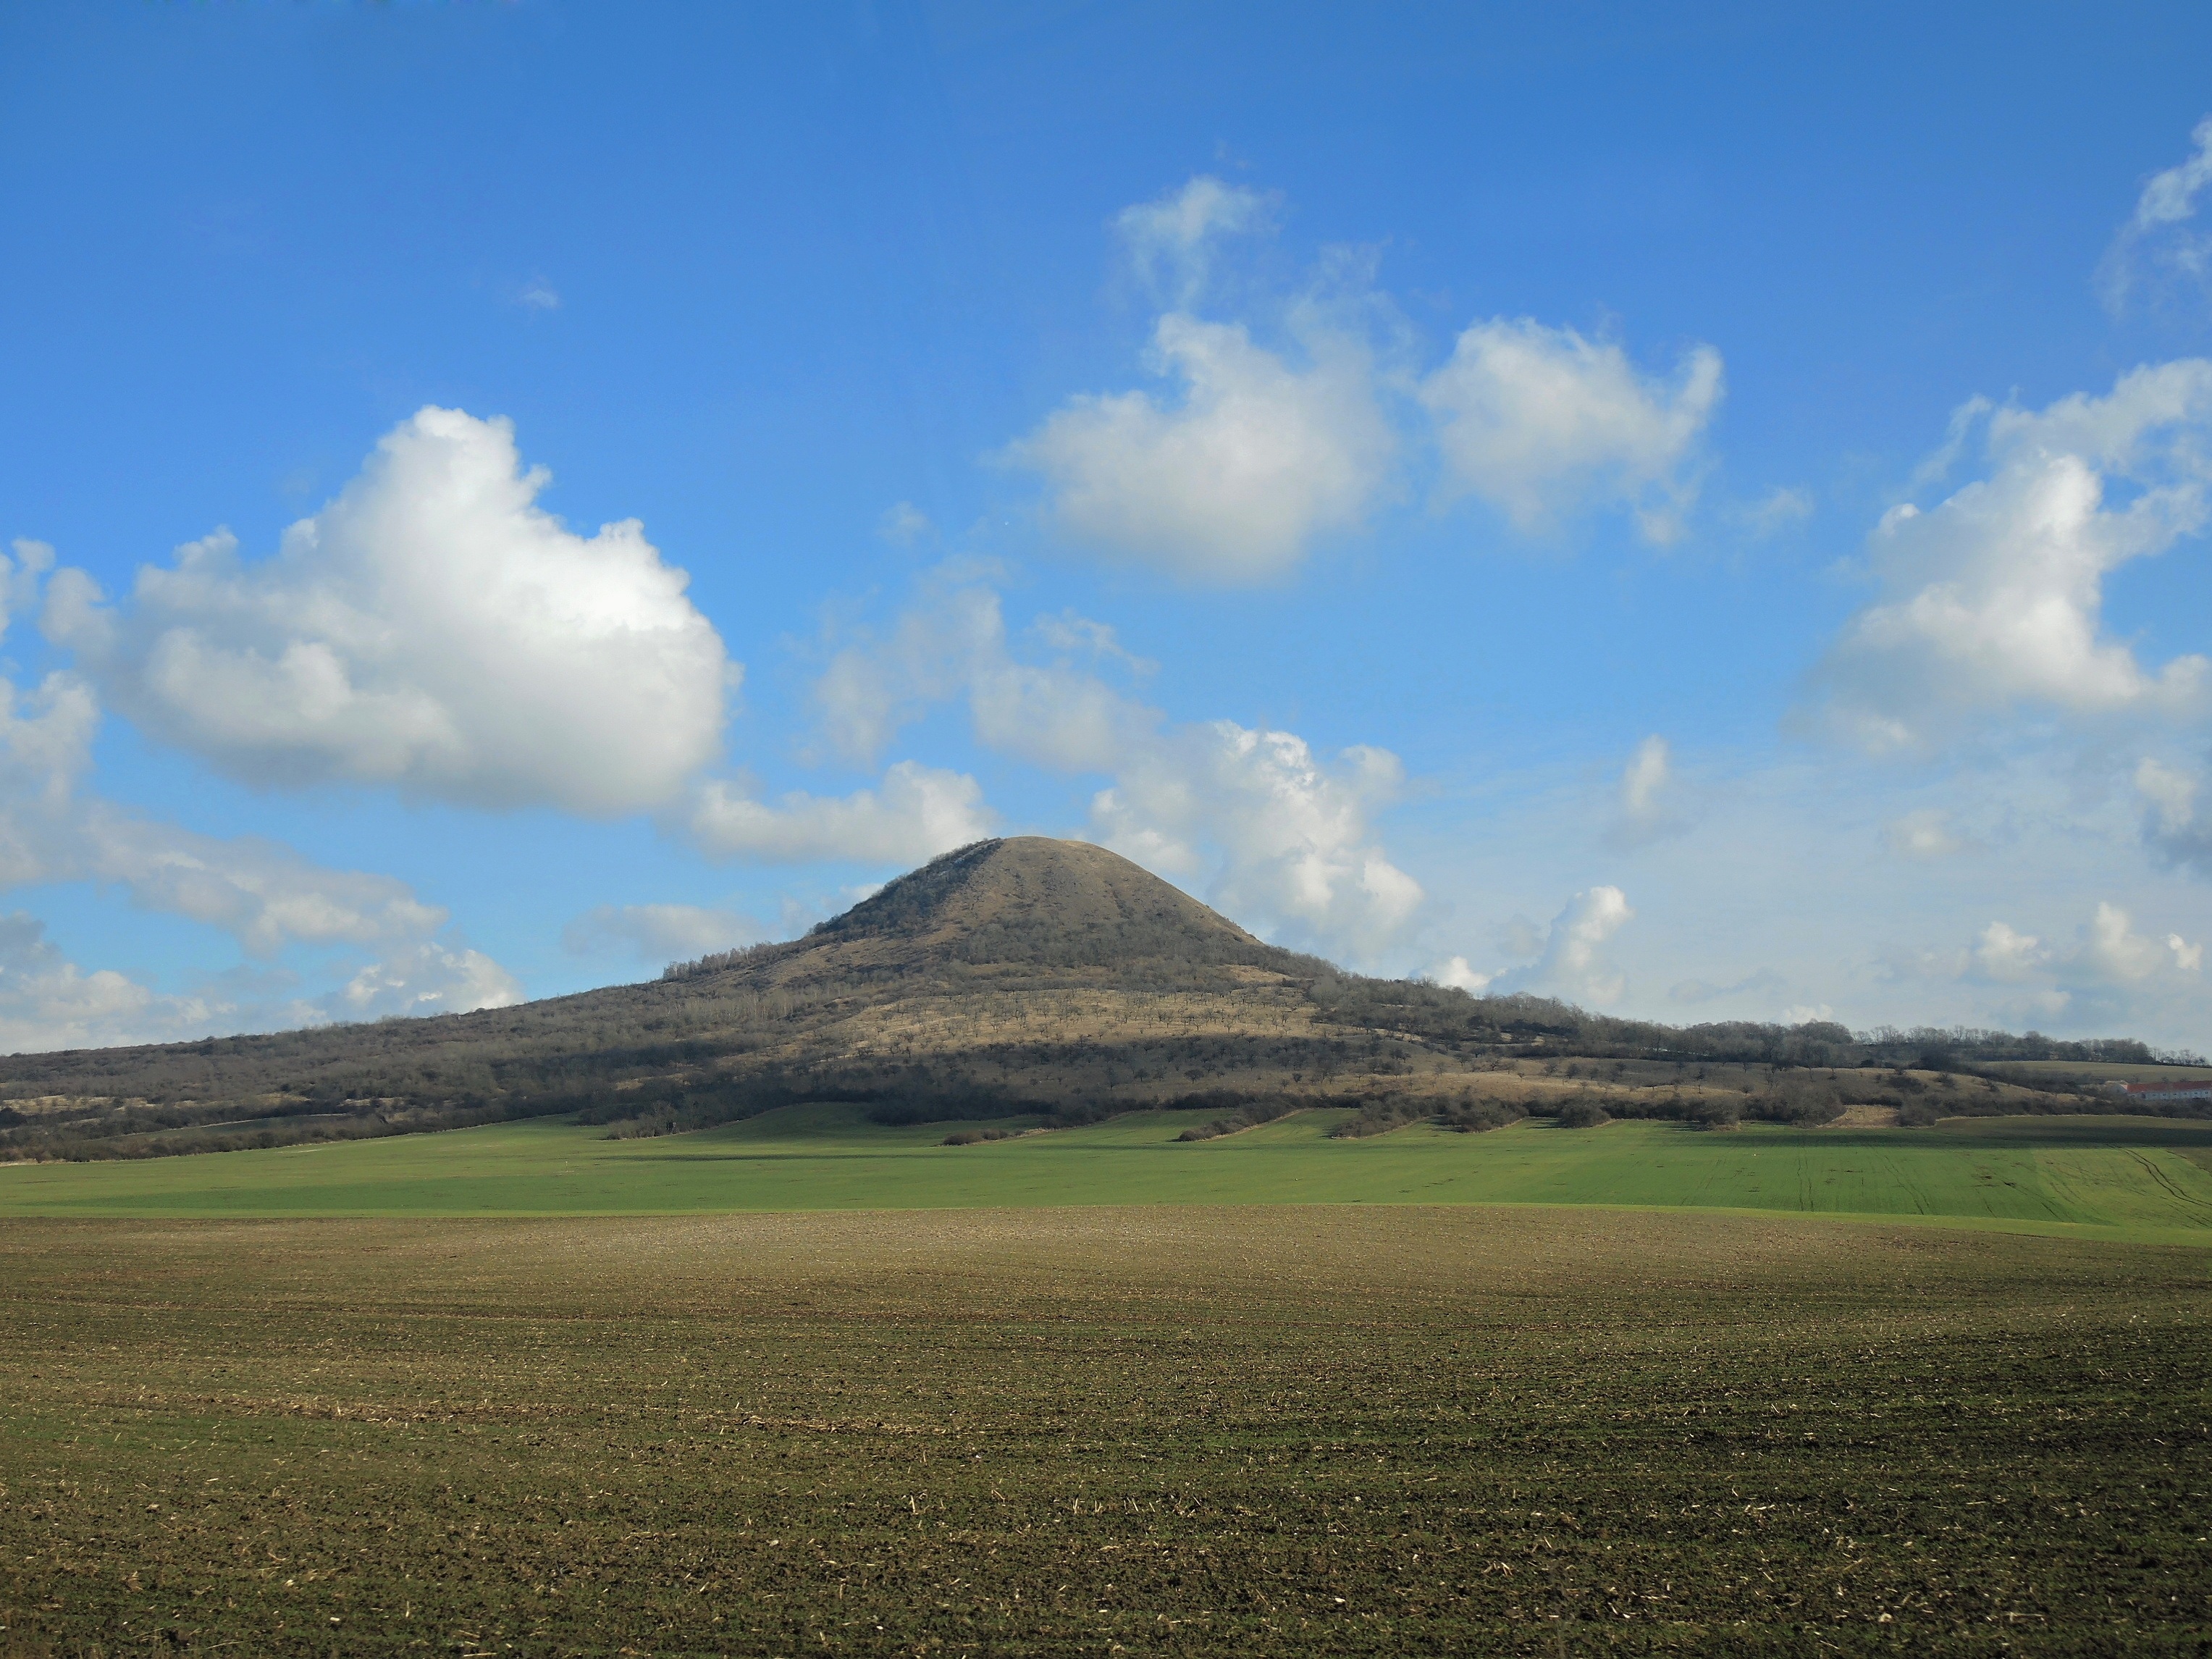
landscape, nature, grass, horizon, mountain, cloud, sky, field, meadow, prairie, hill, heaven, blue, agriculture, plain, clouds, grassland, badlands, plateau, ecosystem, steppe, rural area, landform, natural environment, geographical feature, mountainous landforms